Alt-right

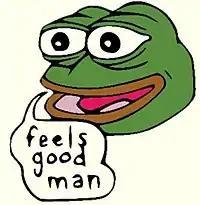
The Pepe the Frog meme, originally created in 2005, was adopted by the alt-right and became a "mascot" for the movement.

Rejecting the idea that race is a socio-cultural construct, the alt-right promotes scientific racism, claiming that racial categories demarcate biologically distinct groups. They call this belief "race realism". A recurring tendency among alt-rightists is to rank these races on a hierarchy, according to perceived IQ. This hierarchy has Asians and Ashkenazi Jews at the top, followed by non-Jewish whites, then Arabs, and finally, black Africans. Several prominent alt-rightists, including Anglin and Spencer, have been romantically involved with women of Asian heritage. Unlike earlier racist worldviews, such as those of the interwar fascists, the alt-right emphasizes the idea of racial difference above that of racial superiority, leaving the latter either implicit, or secondary, in its discourse. Most alt-rightists reject the label of "white supremacist".